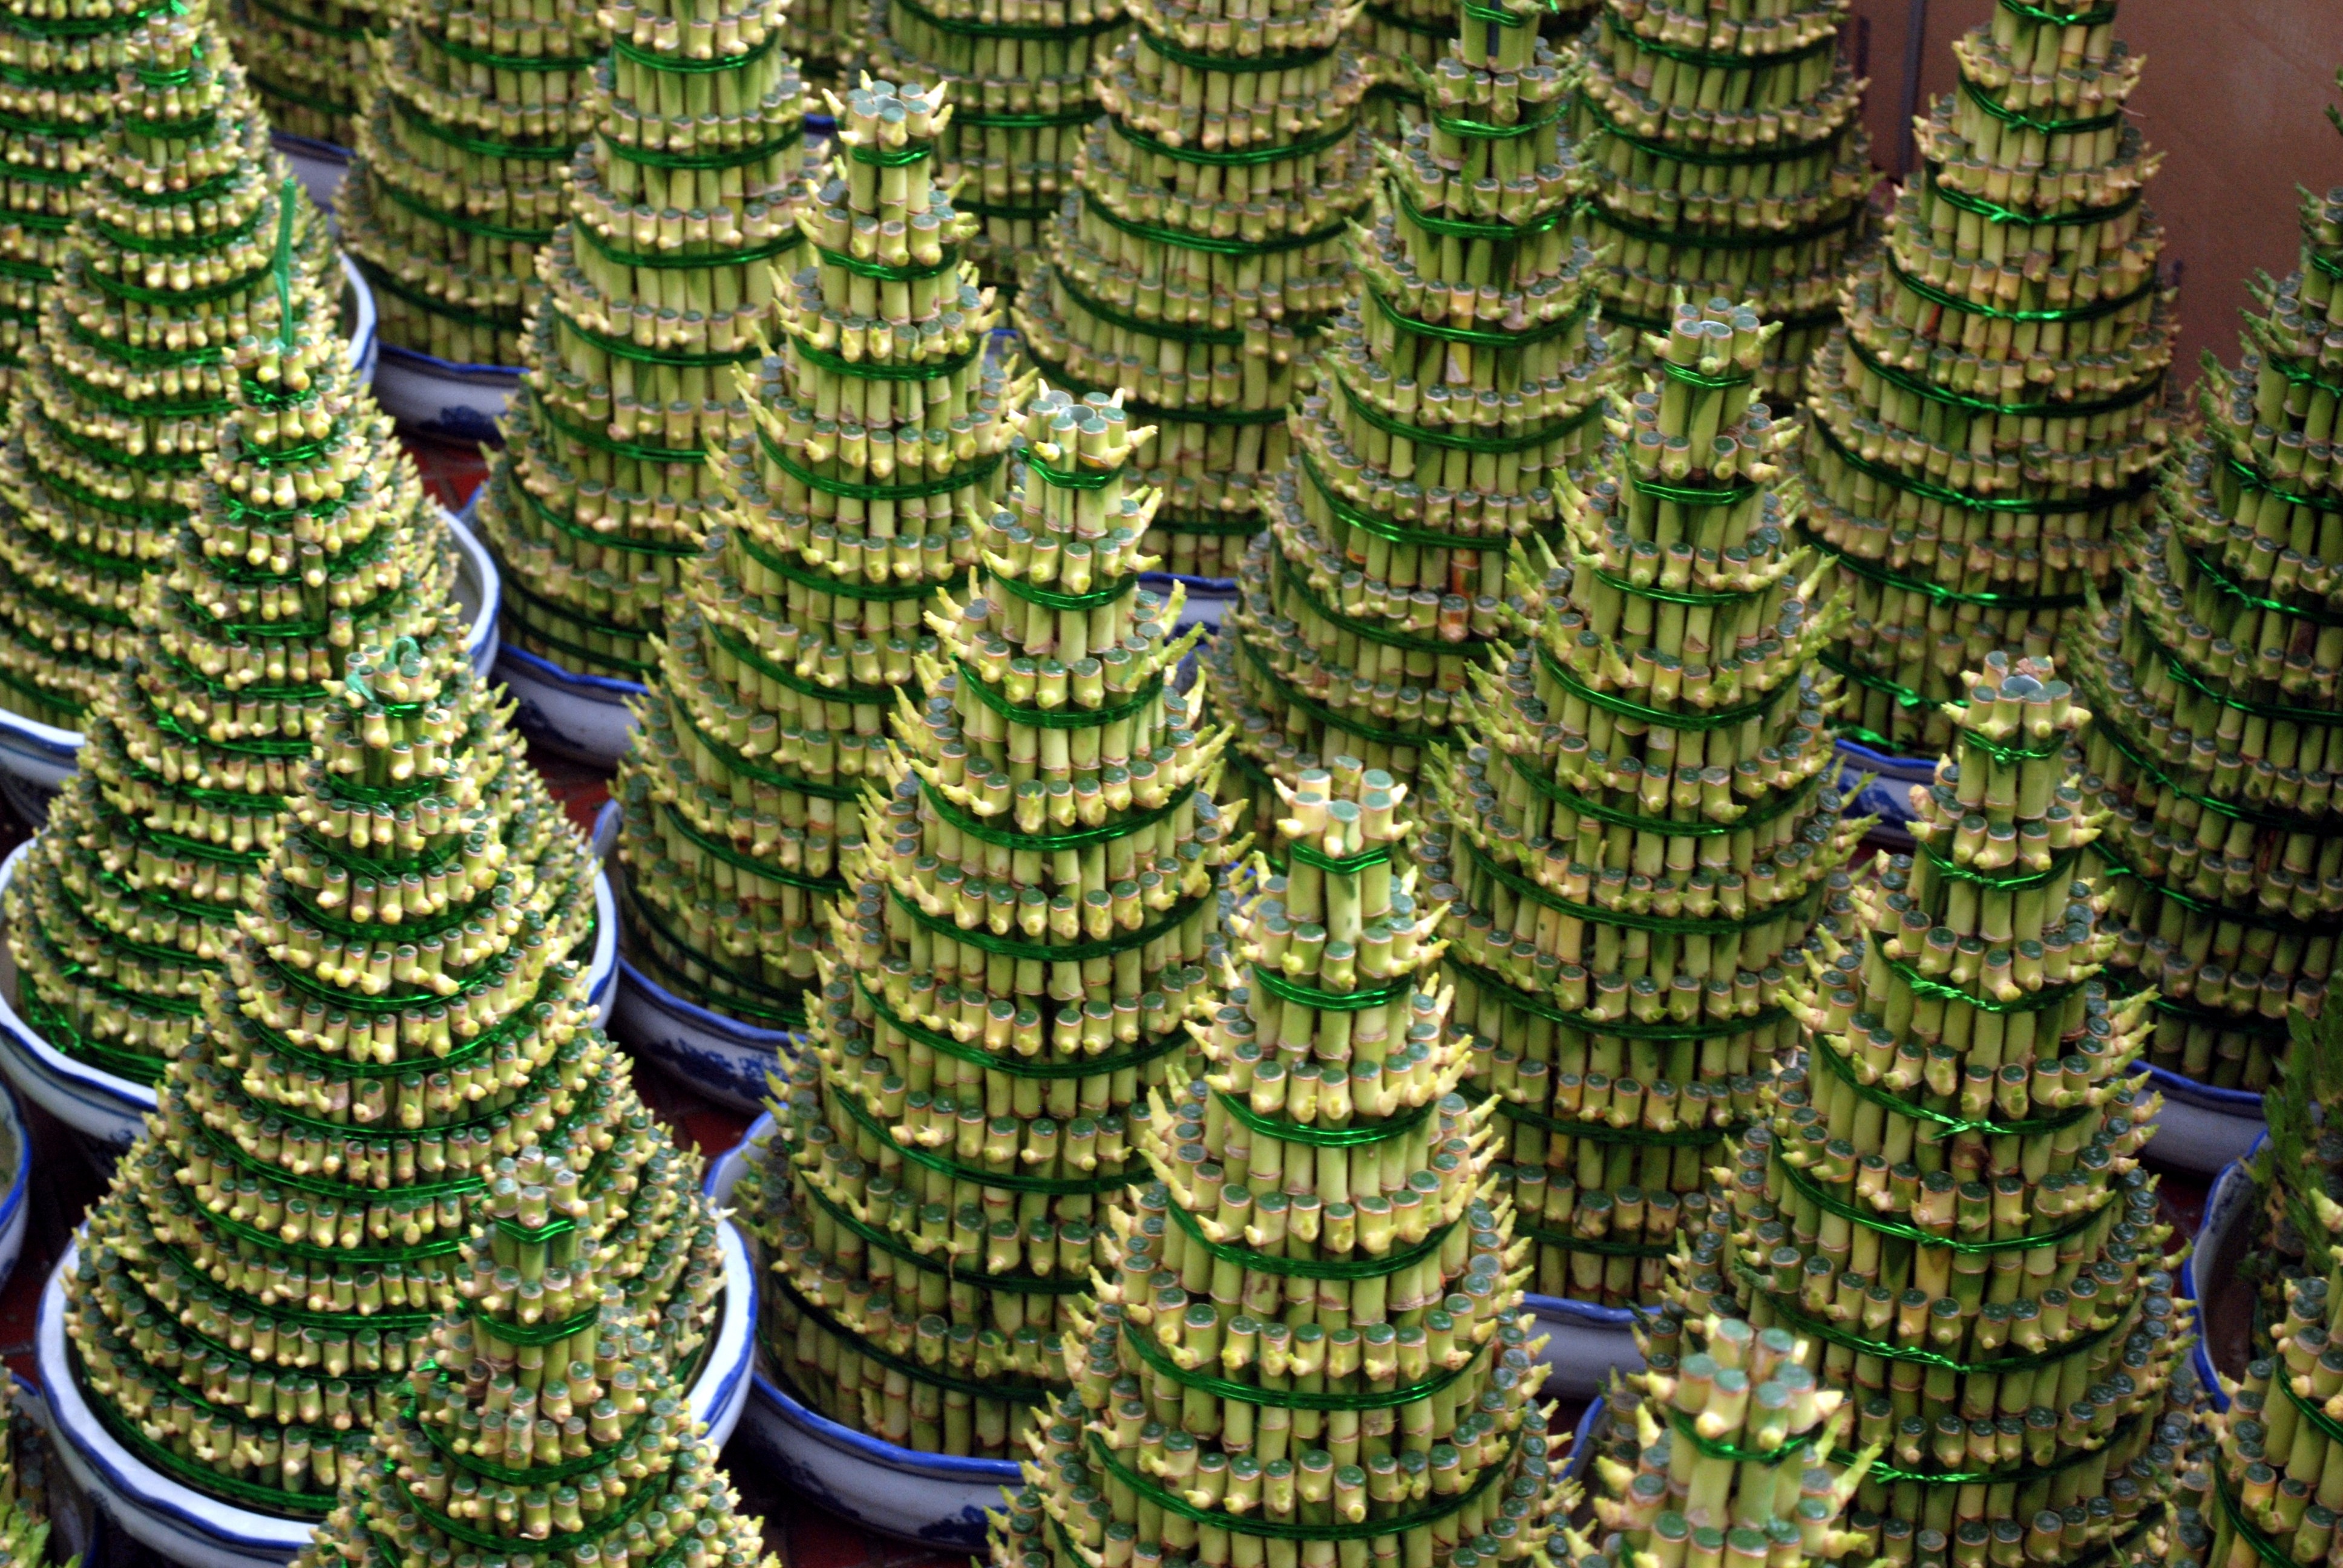
tree, forest, plant, leaf, flower, decoration, pattern, green, chinese, jungle, cone, botany, fir, flora, fern, spruce, rainforest, bamboo, lucky, ecosystem, biome, dracaena, feng, shui, land plant, ferns and horsetails, vascular plant, braunii